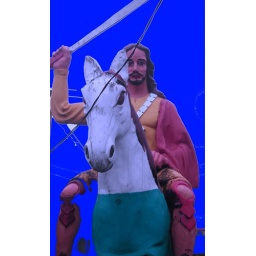
man and horse in the sky